Thames Path

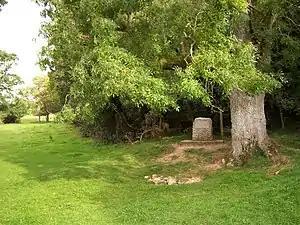
Thames Head

The Thames Path starts beside the monument for the traditional river source and follows the water down the hill towards the Fosse Way. In the fields either side of the A433 are some springs; and south of this road, a small water channel can be found and then a pool and small weir, before reaching the A429 bridge near Kemble. On the stretch between Ewen and Somerford Keynes the bourne passes through fields and there are a number of watermills. The path then follows the watercourse through the Cotswold Water Park to Ashton Keynes, where the water divides into a number of streams; the Thames Path partly follows one of these and rejoins the river by Waterhay Bridge. Downstream from this point canoeing in the river is practical. The path wanders to and from the river amongst more gravel pits until Hailstone Hill, where a riverside path starts by the old railway line. A little further, the North Wilts canal from Latton formerly crossed the river on an aqueduct and ran alongside and south of the river to West Mill Lane. Here the path leaves the river to go through Cricklade, past Cricklade Town Bridge, rejoining the river east of the town, and now follows the river all the way downstream to Castle Eaton. The path next follows country lanes, a short stretch along a backwater to Hannington Bridge then goes across fields to Inglesham. In 2018 the path incorporated a section of permissive path alongside the river at Upper Inglesham.